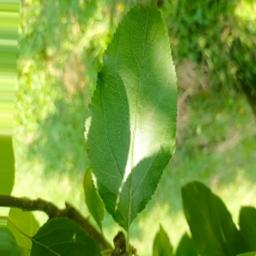
Label: Healthy